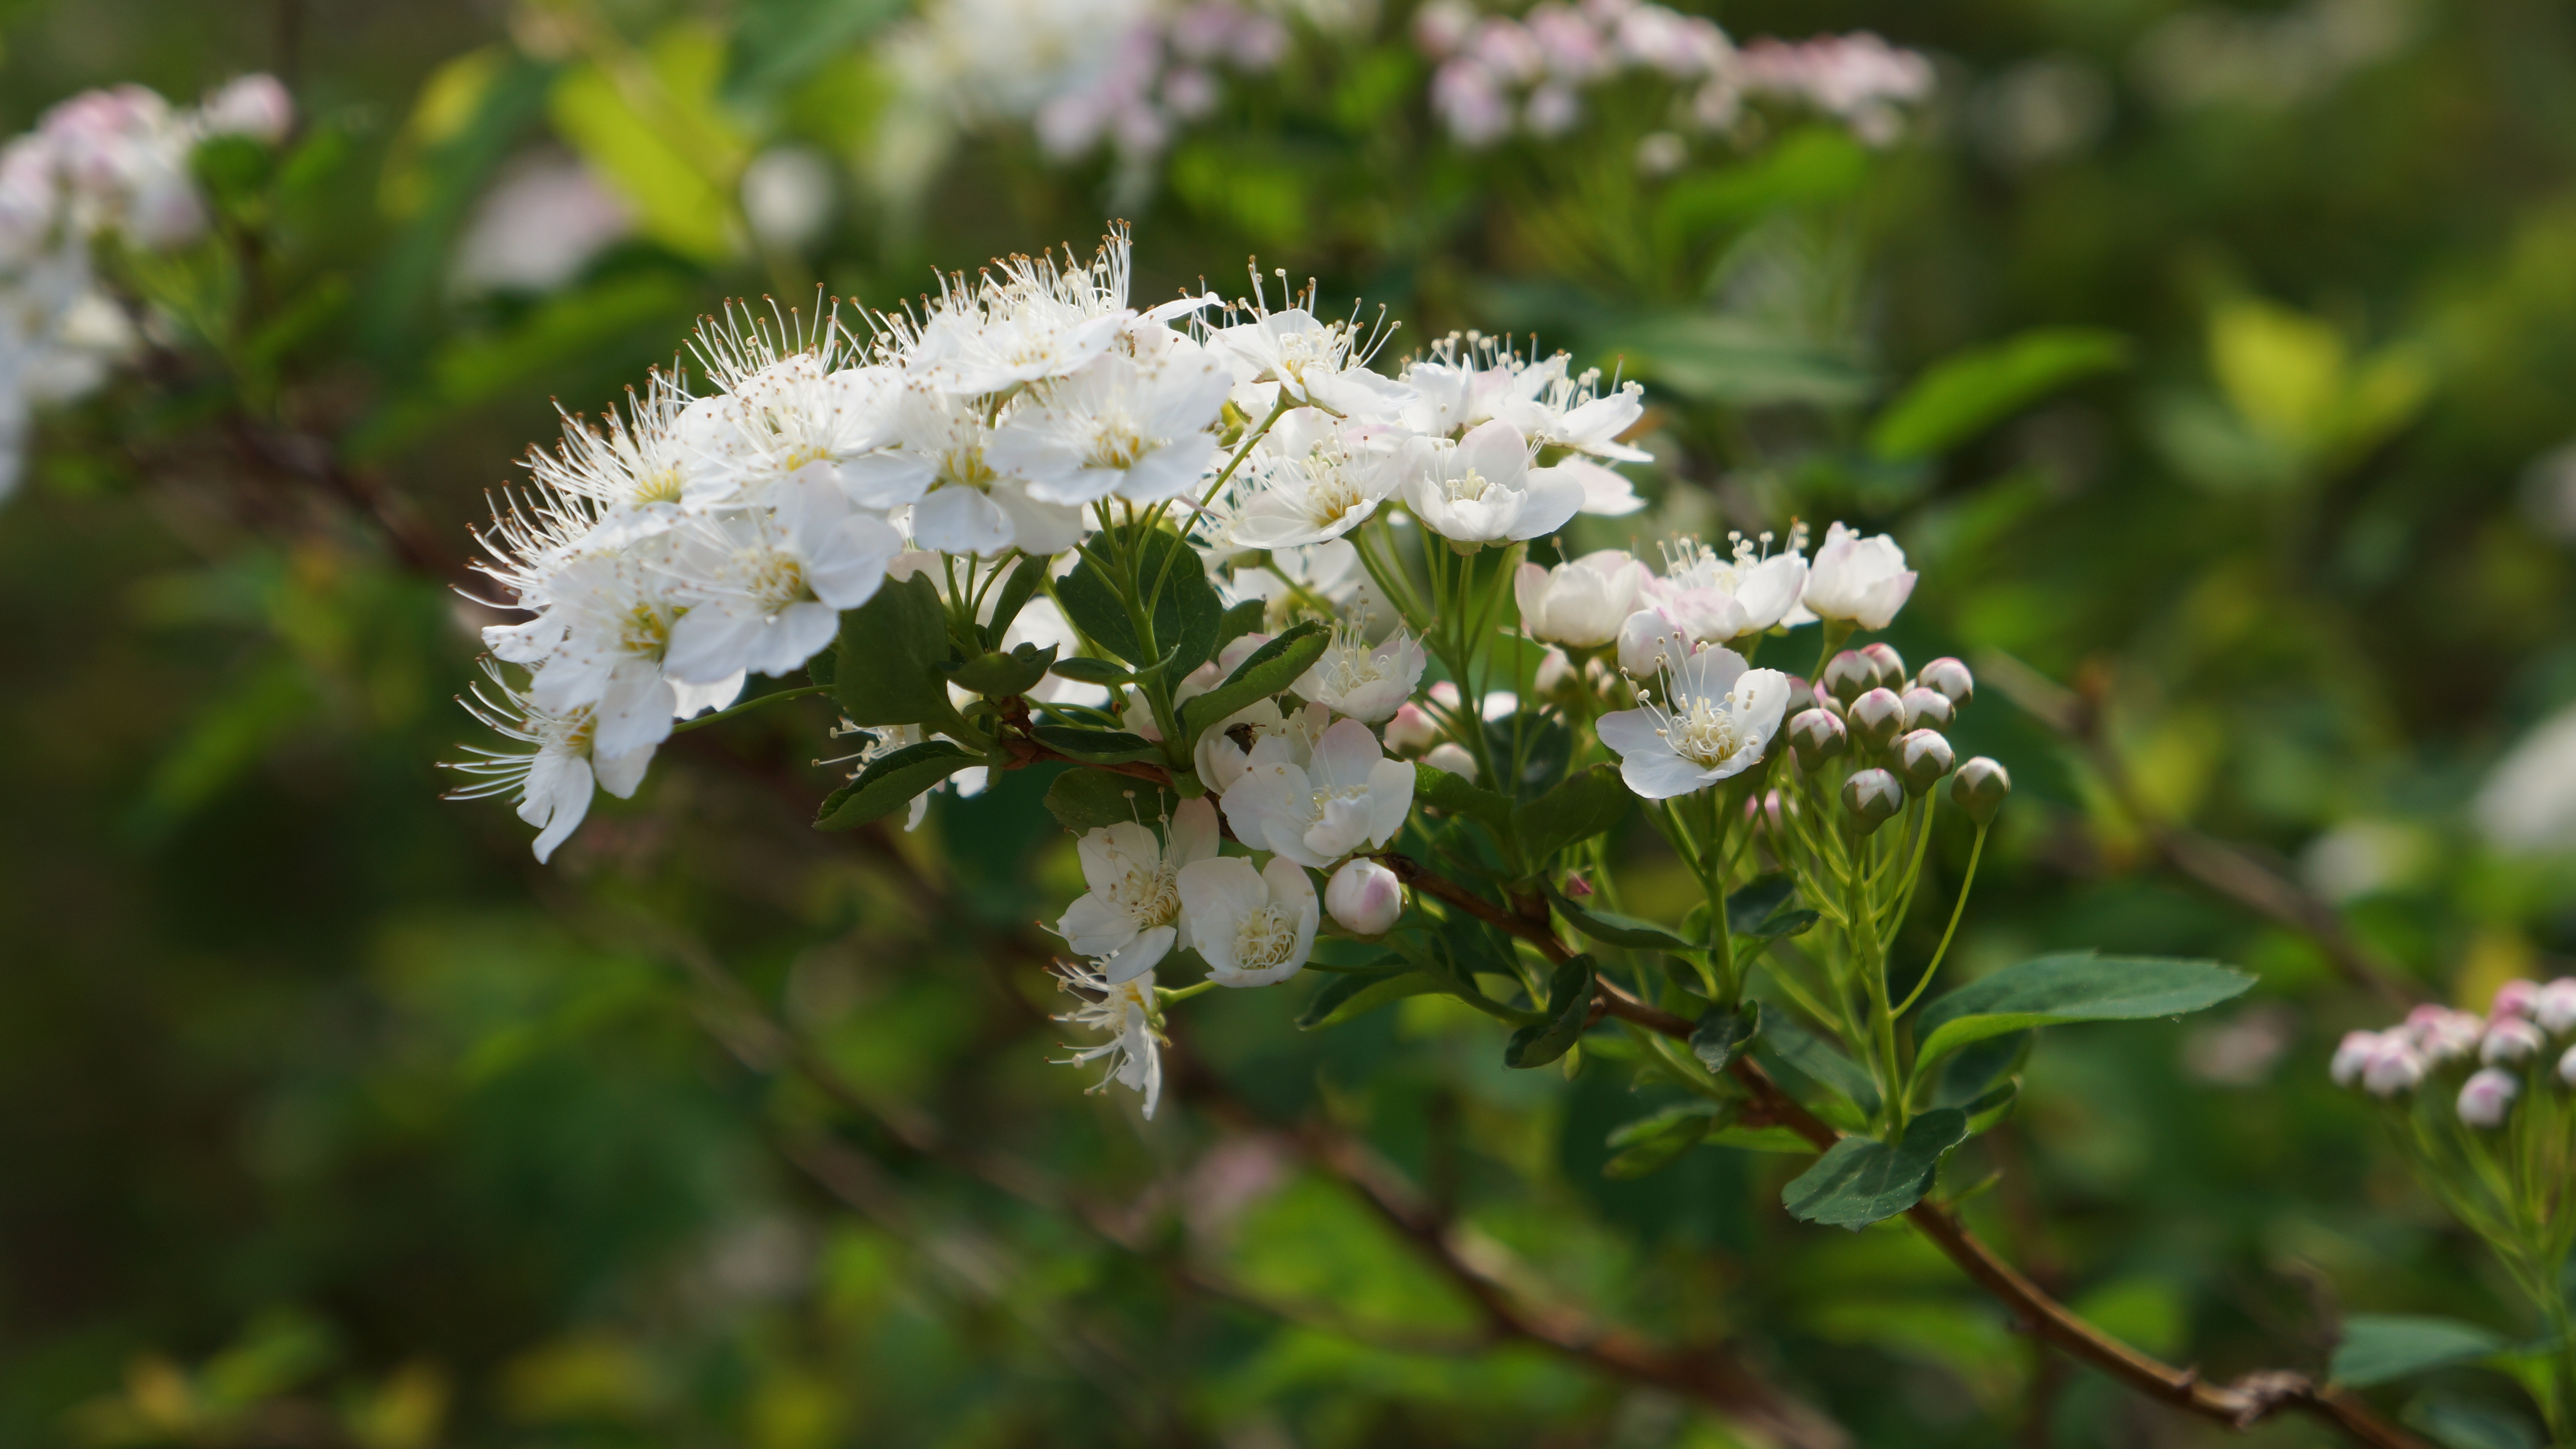
nature, branch, blossom, plant, meadow, flower, bush, produce, evergreen, botany, flora, wildflower, shrub, macro photography, white blossom, flowering plant, subshrub, woody plant, land plant, angervo